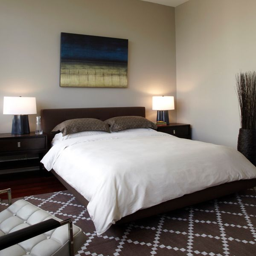
distinct wall art adds personal style and flair to the bedroom